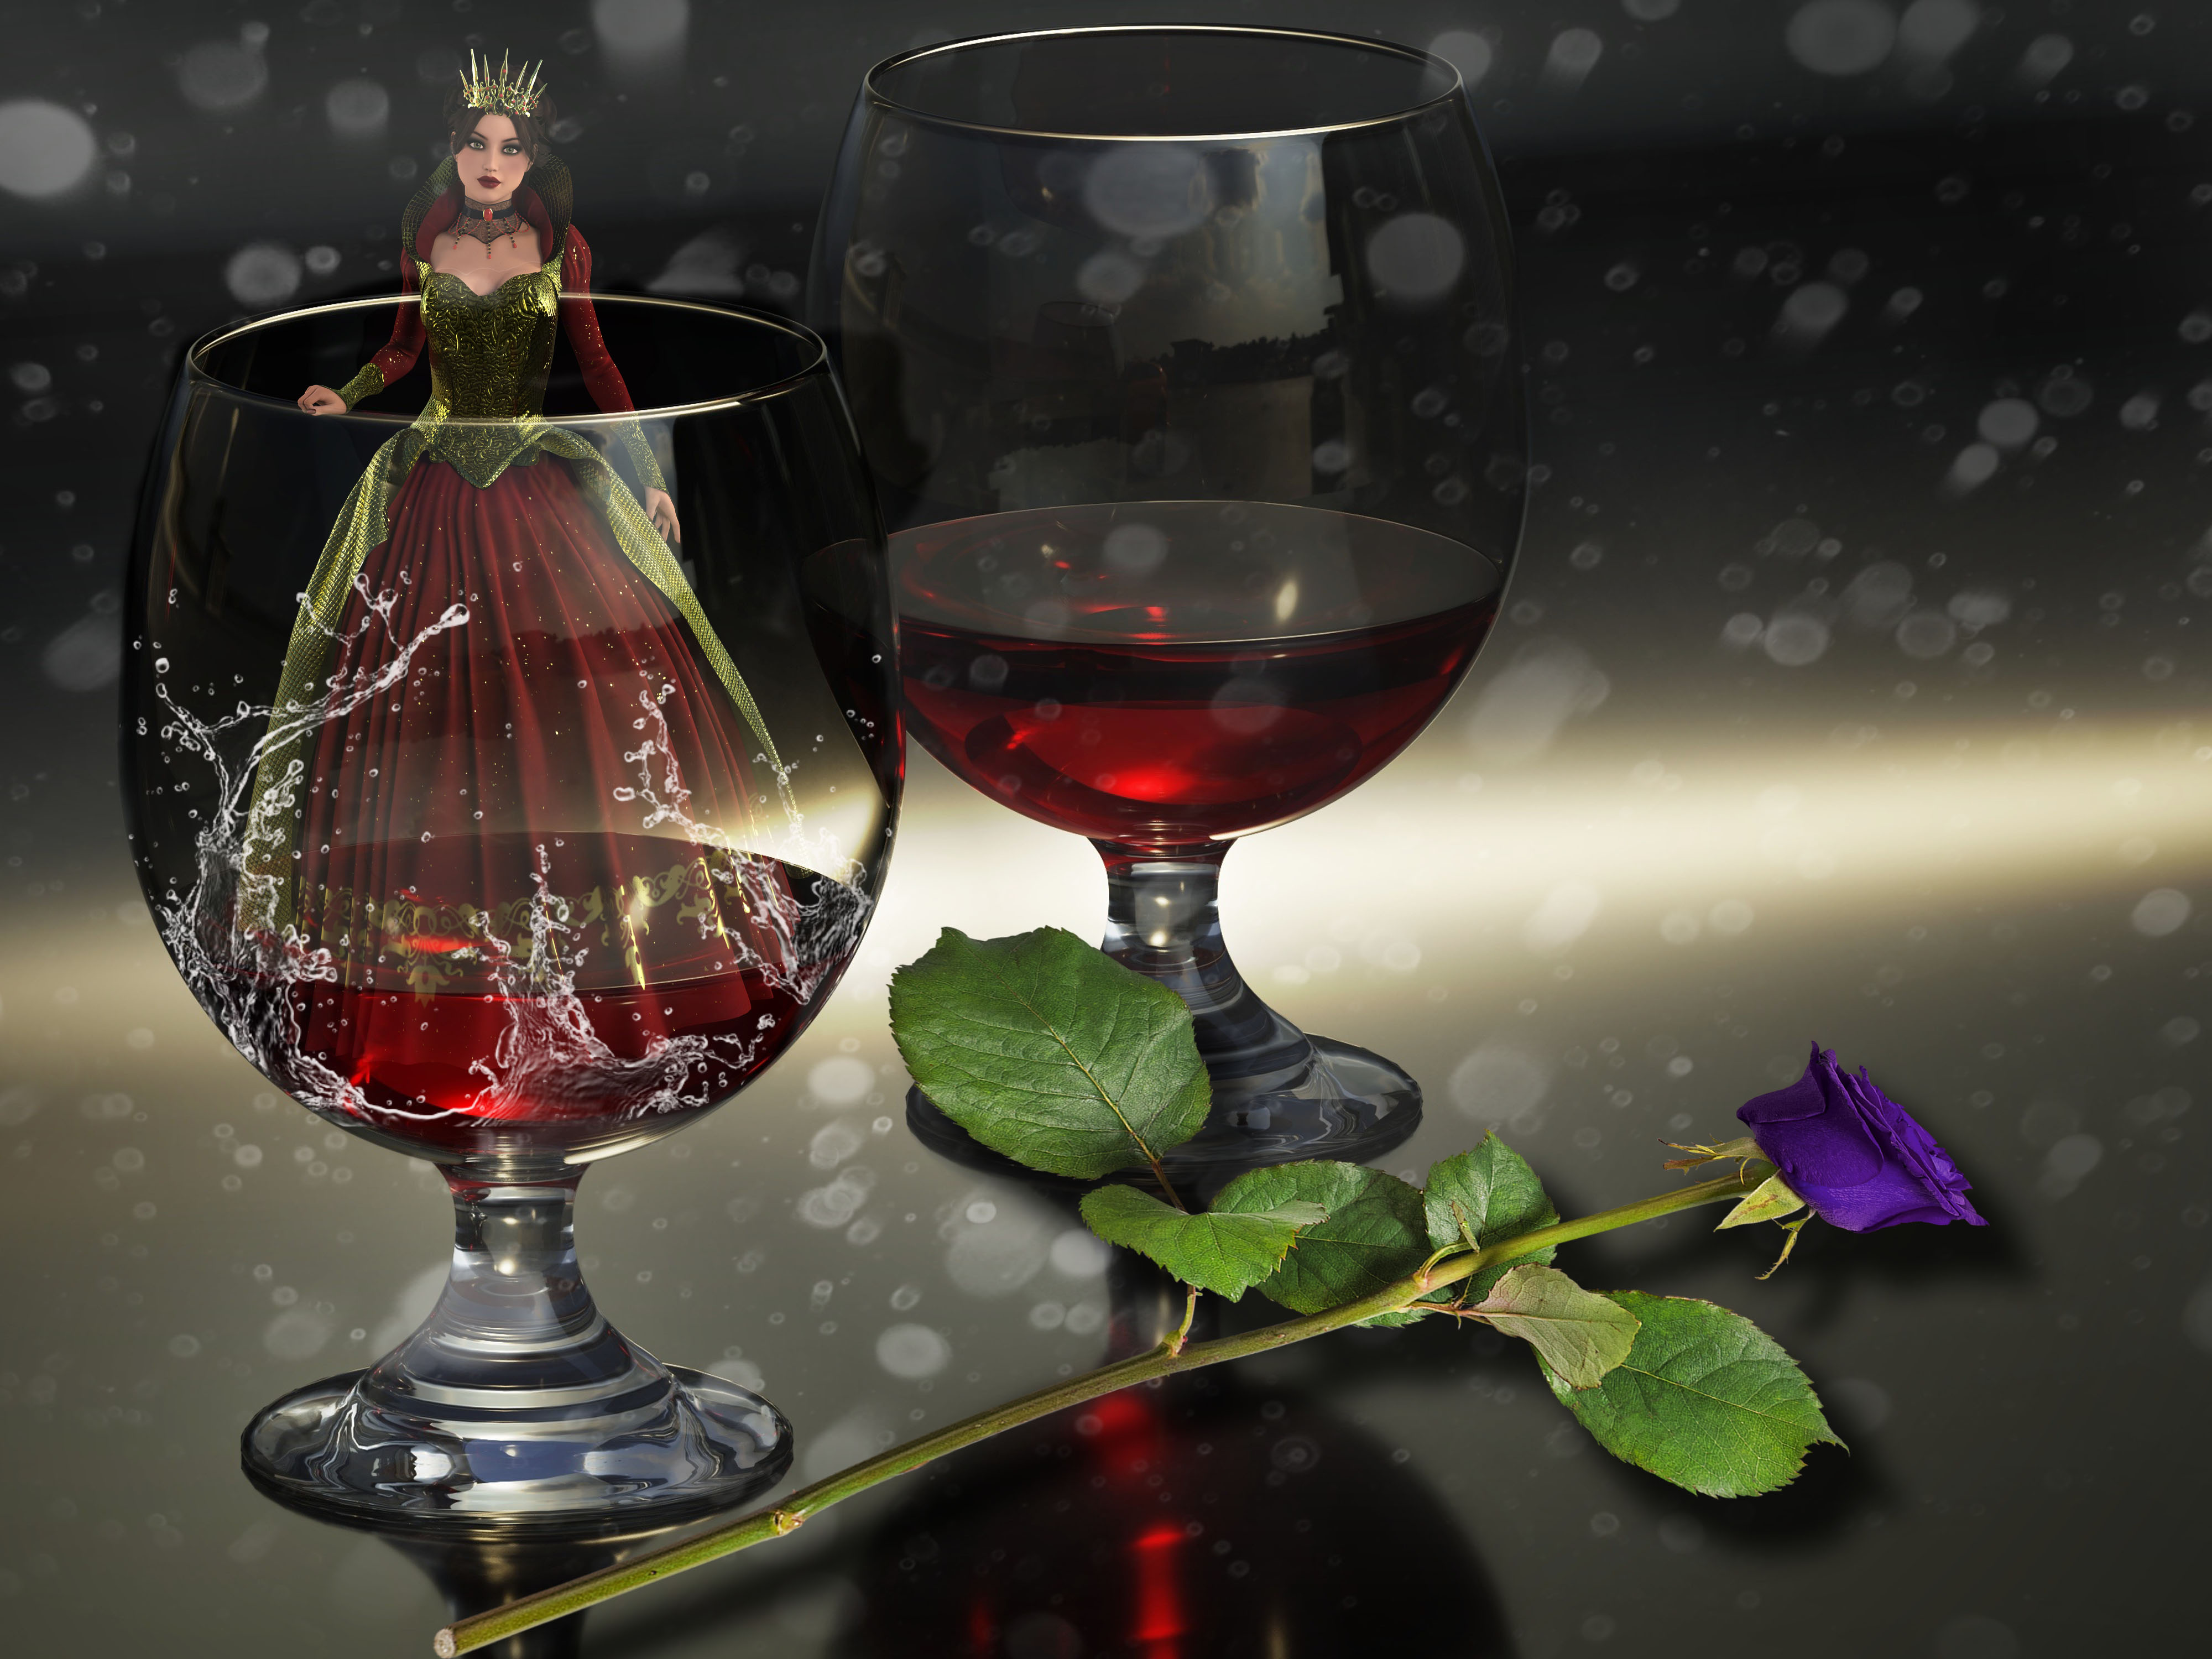
glass, cup, fantasy, flower, wine glass, stemware, red wine, tableware, still life photography, drinkware, drink, wine, still life, champagne stemware